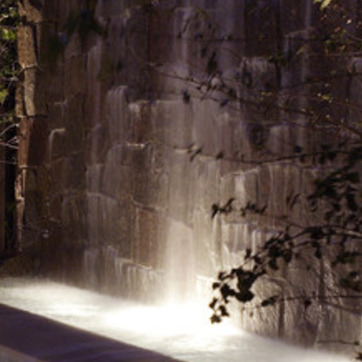
Material: water